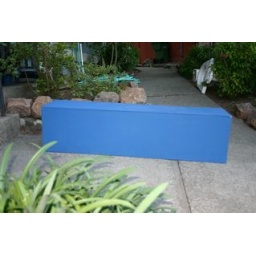
This was used in a window display. Could also be used for an indoor plant shelf, shoe stand, etc...